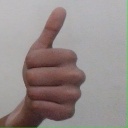
अक्षर: थ